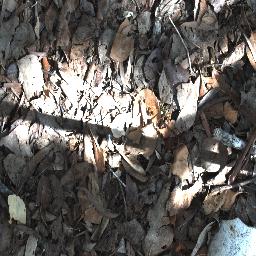
Label: negative